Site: brandenburg
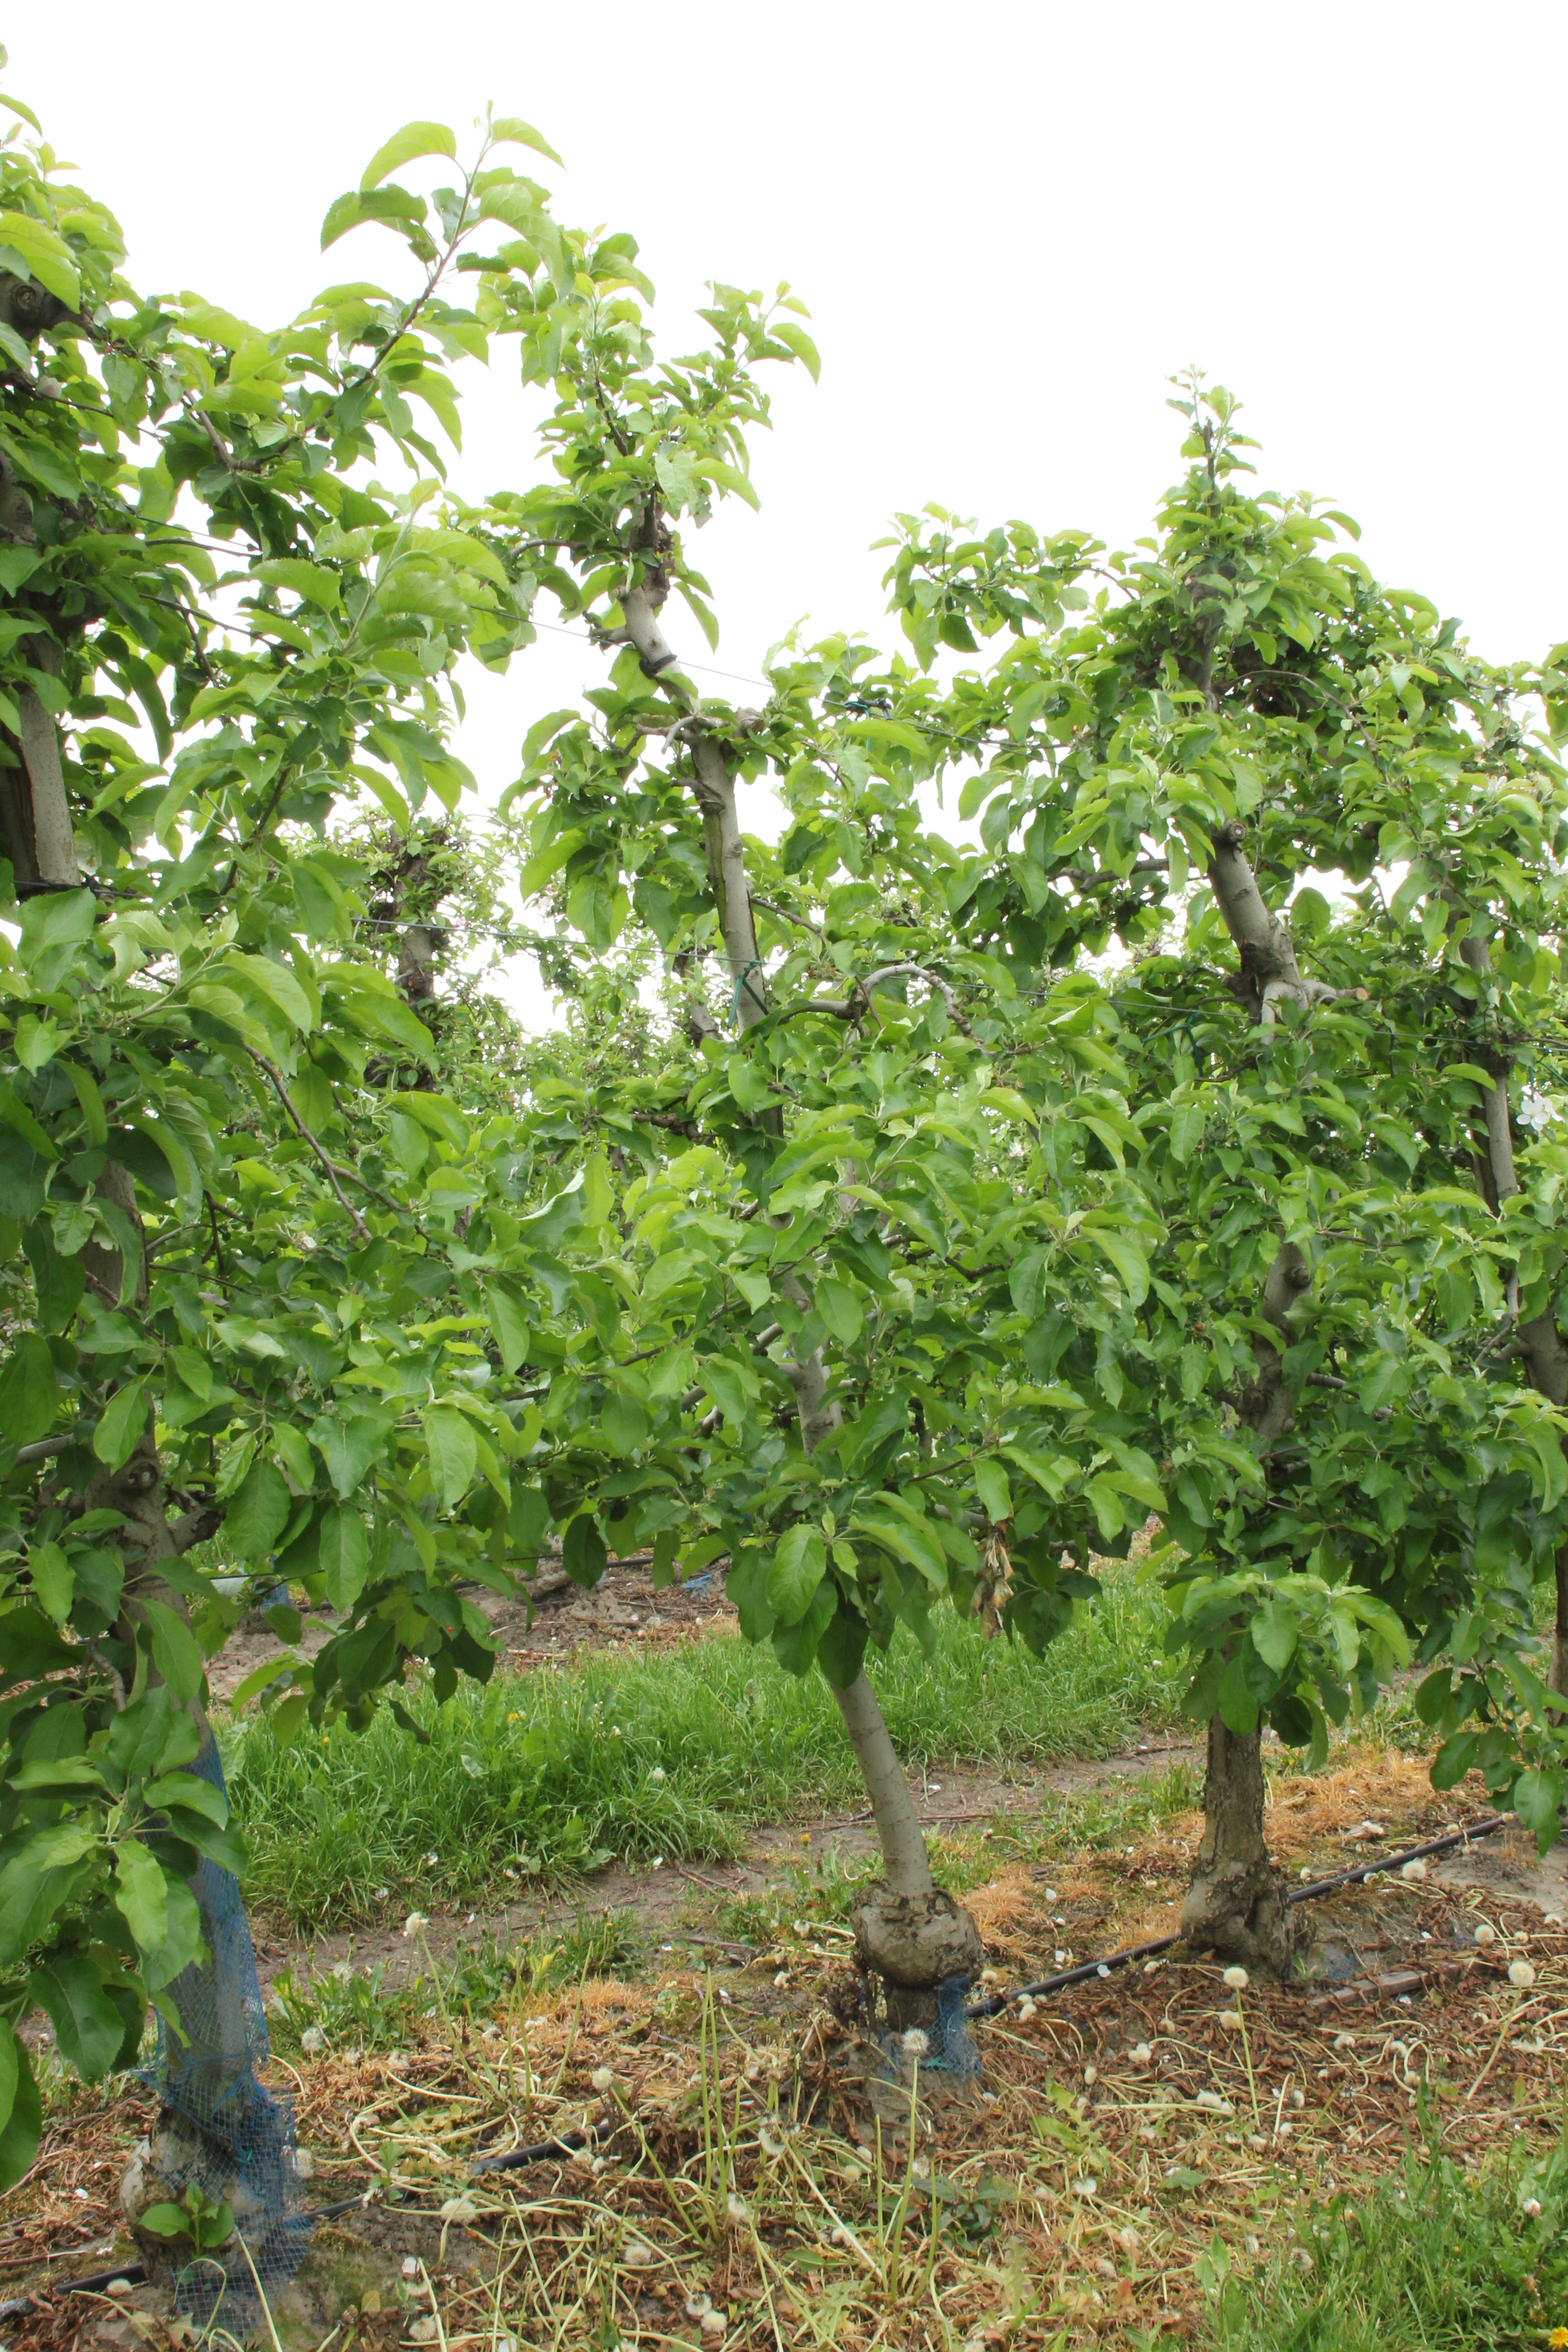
Growth stage (BBCH 67): Flowering